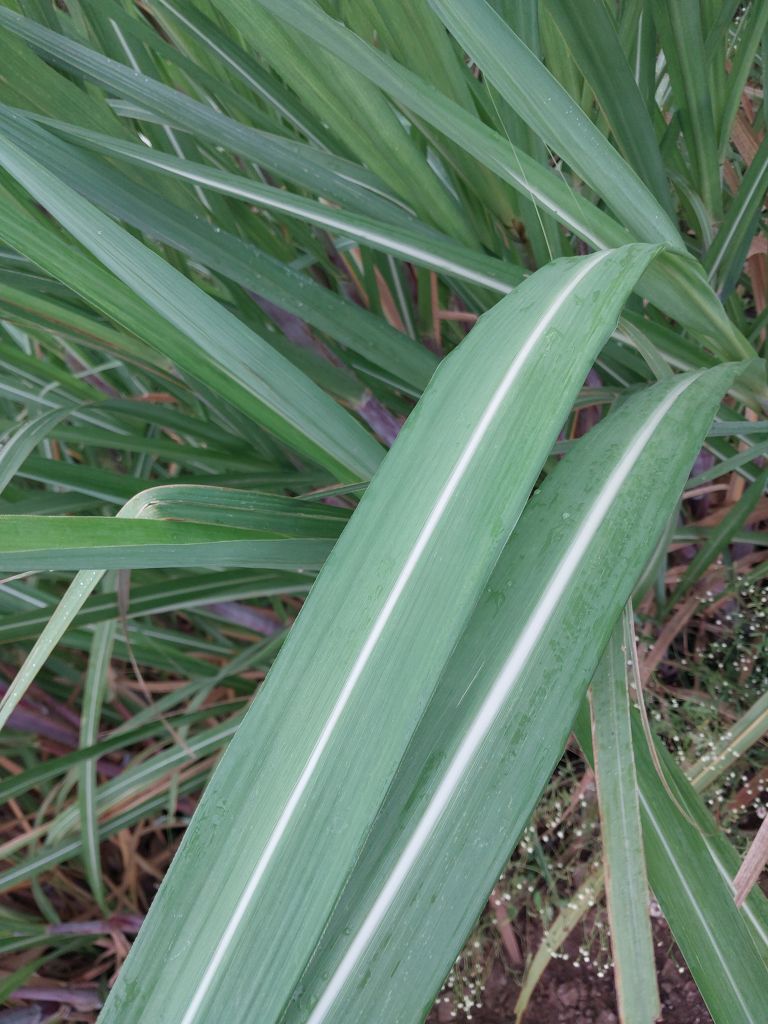
Label: Healthy